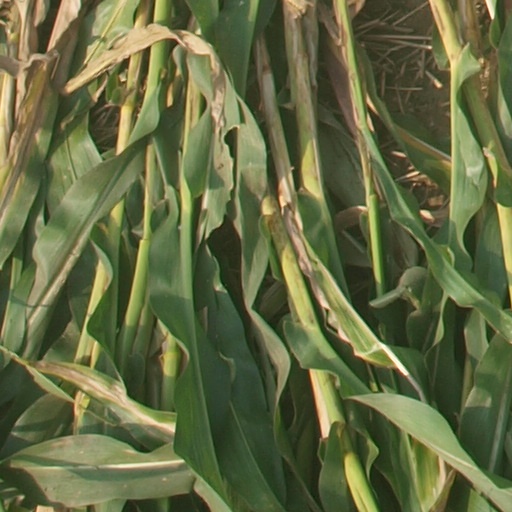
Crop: maize; corn